Fri (yacht)

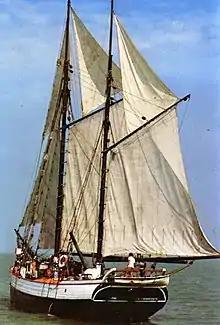

Fri, a New Zealand yacht, led a flotilla of yachts in an international protest against atmospheric nuclear tests at Moruroa in French Polynesia in 1973. "Fri" was an important part of a series of anti-nuclear protest campaigns out of New Zealand which lasted thirty years, from which New Zealand declared itself a nuclear-free zone which was enshrined in legislation in what became the New Zealand Nuclear Free Zone, Disarmament, and Arms Control Act 1987. In 1974, coordinated by Greenpeace New Zealand, the "Fri" embarked on a 3-year epic 25,000 mile (40,000 km) "Pacific Peace Odyssey" voyage, carrying the peace message to all nuclear states around the world.